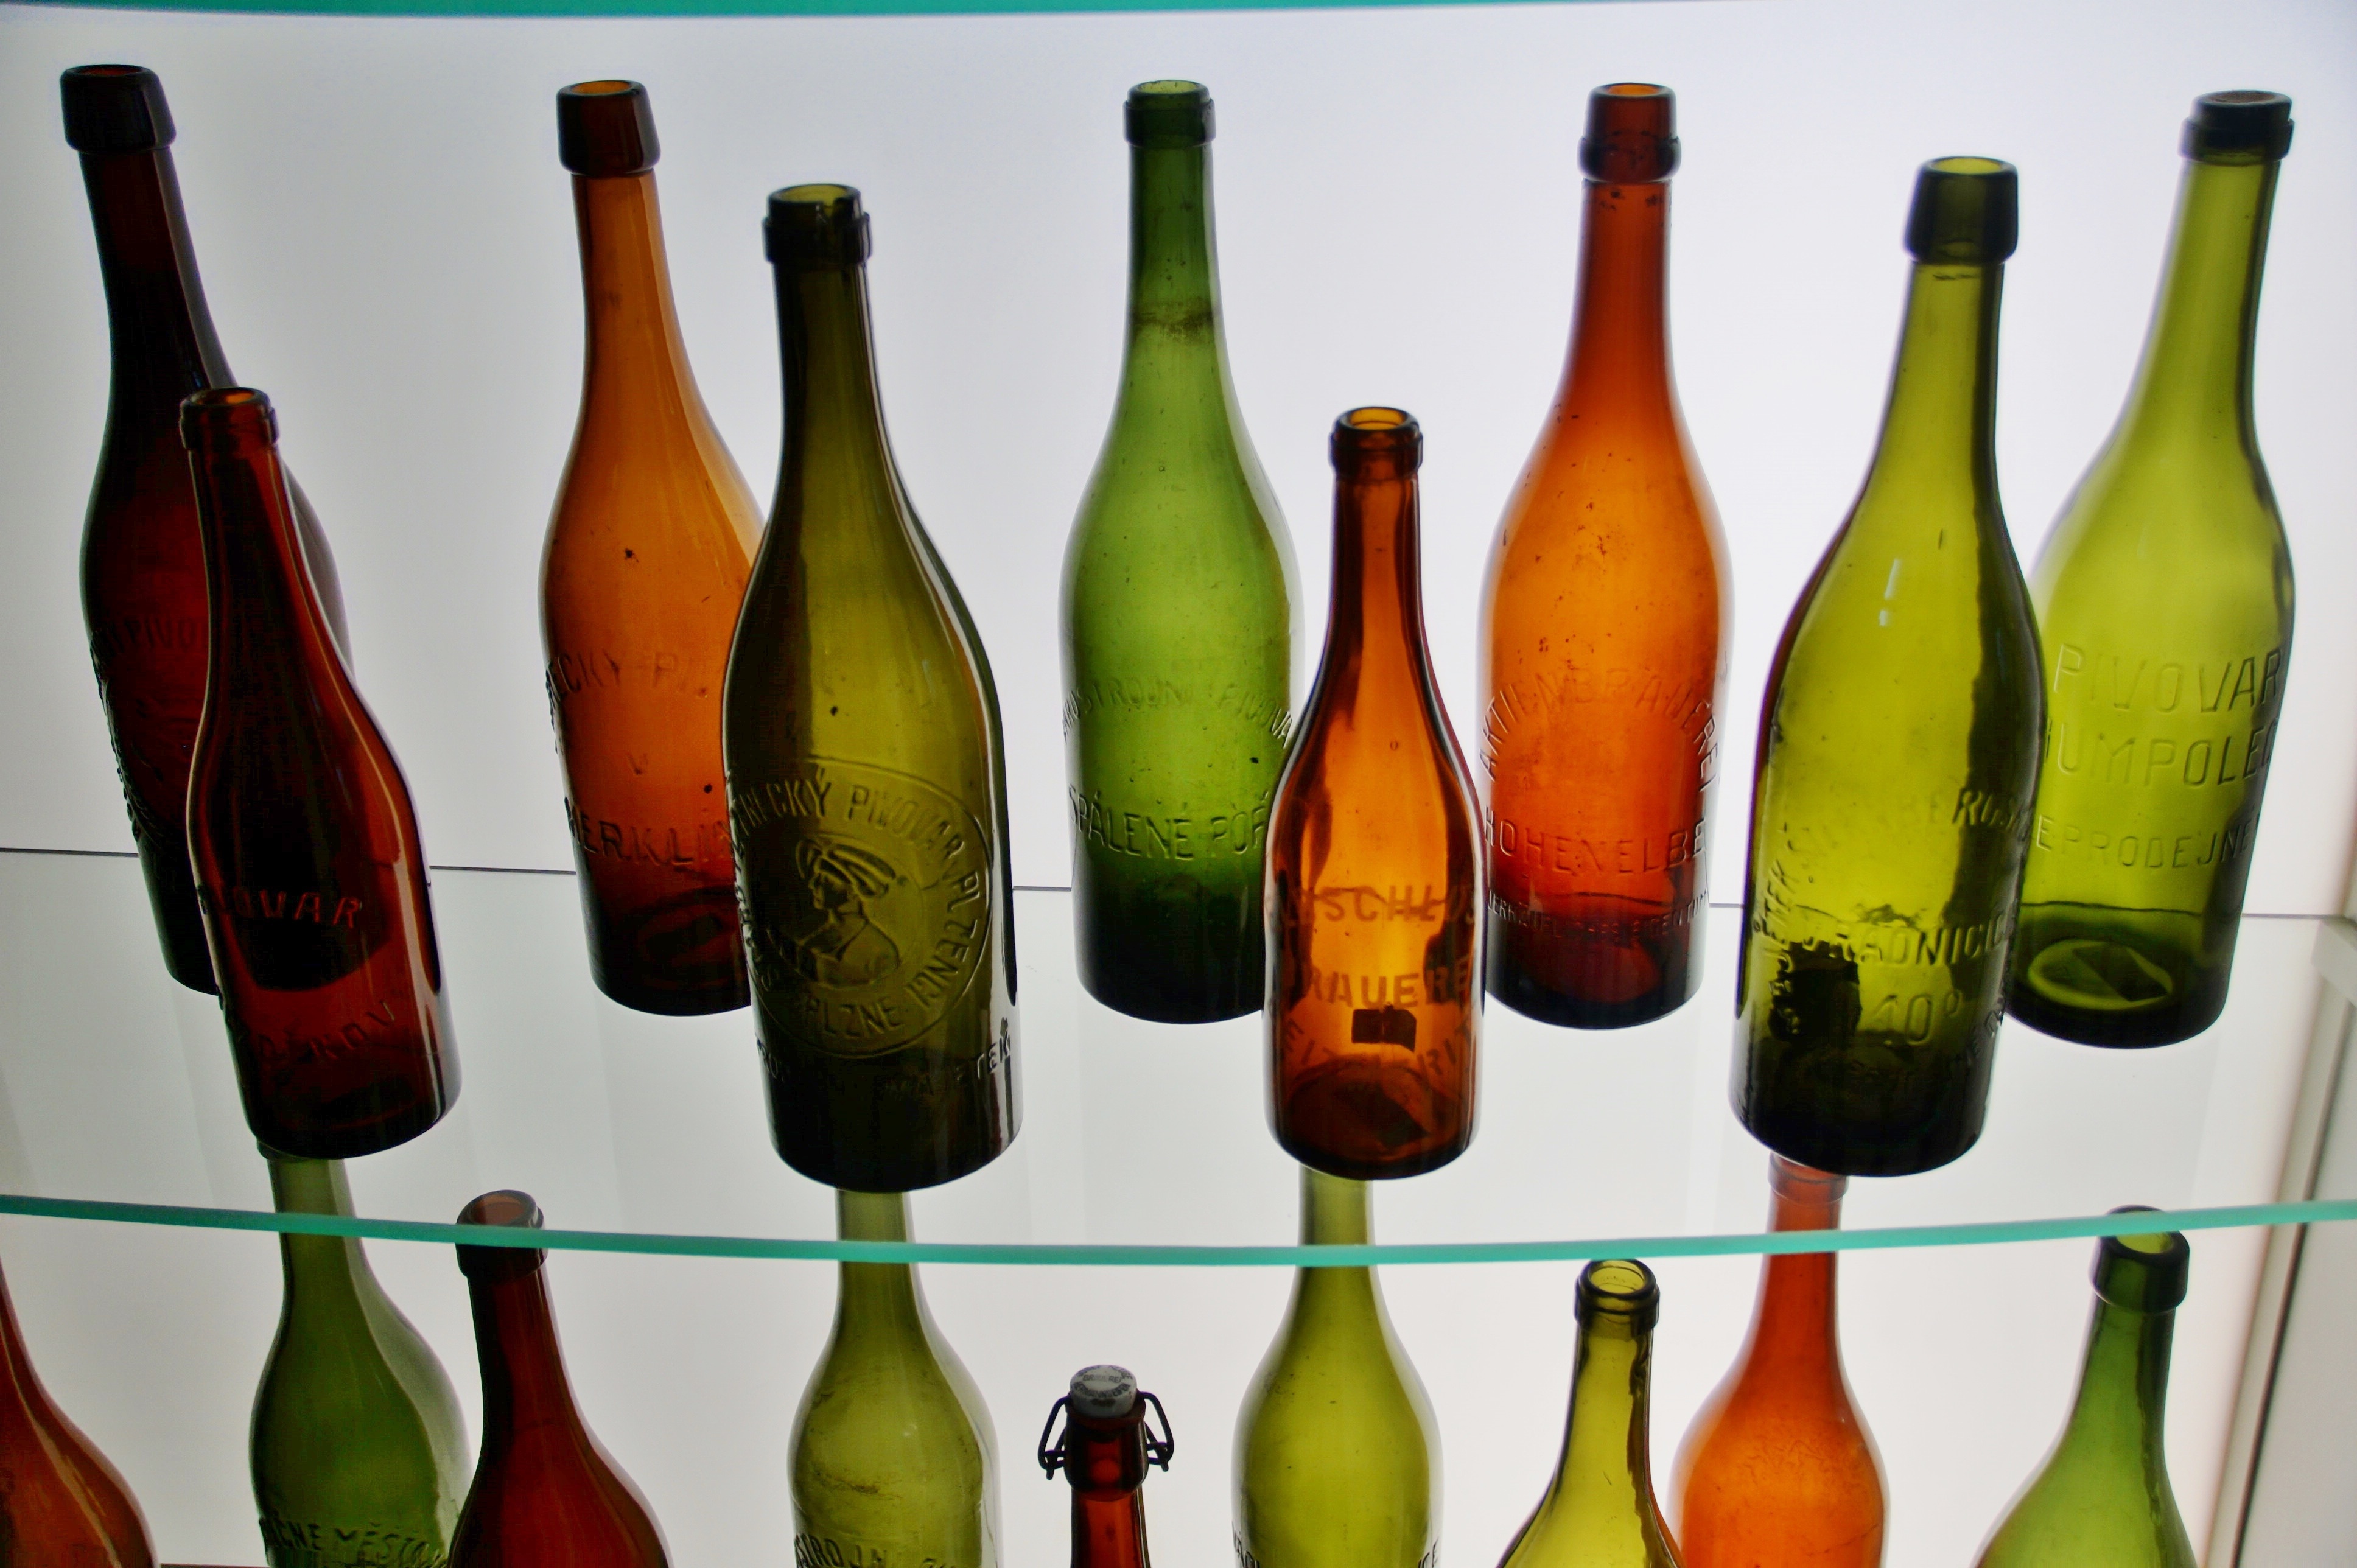
retro, glass, drink, bottle, still life, painting, wine bottle, glass bottle, bottles, beer bottle, colored, the bottle, still life photography, drinkware